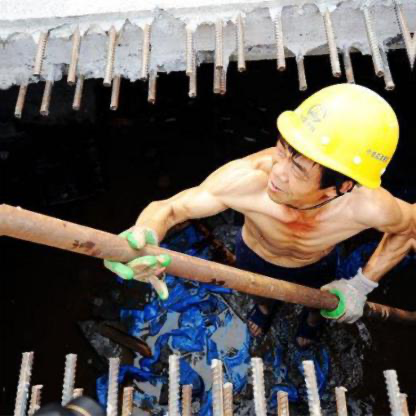
Objects in the image:
label: helmet